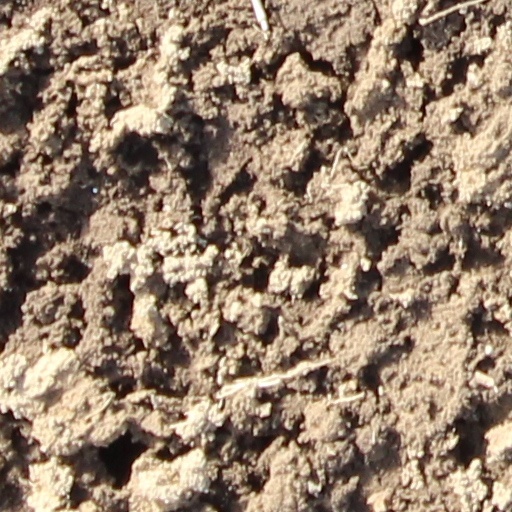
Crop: wheat